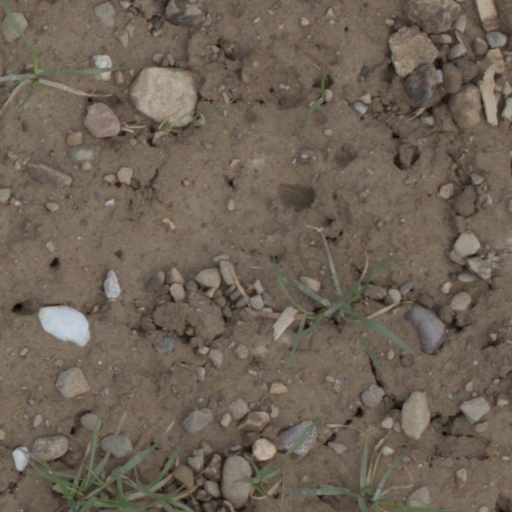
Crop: wheat